Plotter

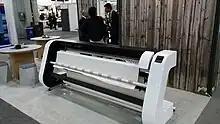
Inkjet plotter

Plotters were also used in the Create-A-Card kiosks that were available for a while in the greeting card area of supermarkets that used the HP 7475 six-pen plotter.